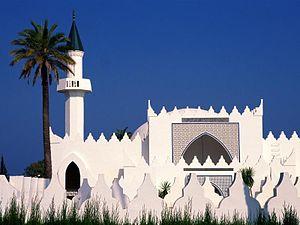
La Mosquée du Roi Abdelaziz, aussi appelée Mosquée de Marbella, est un temple islamique situé dans la ville de Marbella, dans la province de Málaga, en Espagne. Edifiée en 1981, elle est la première mosquée édifiée en Espagne depuis la Reconquista.
Cet article présente la liste des mosquées d'Espagne.